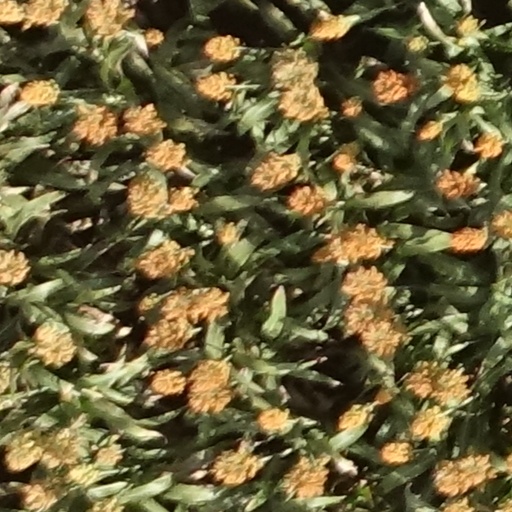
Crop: sorghum